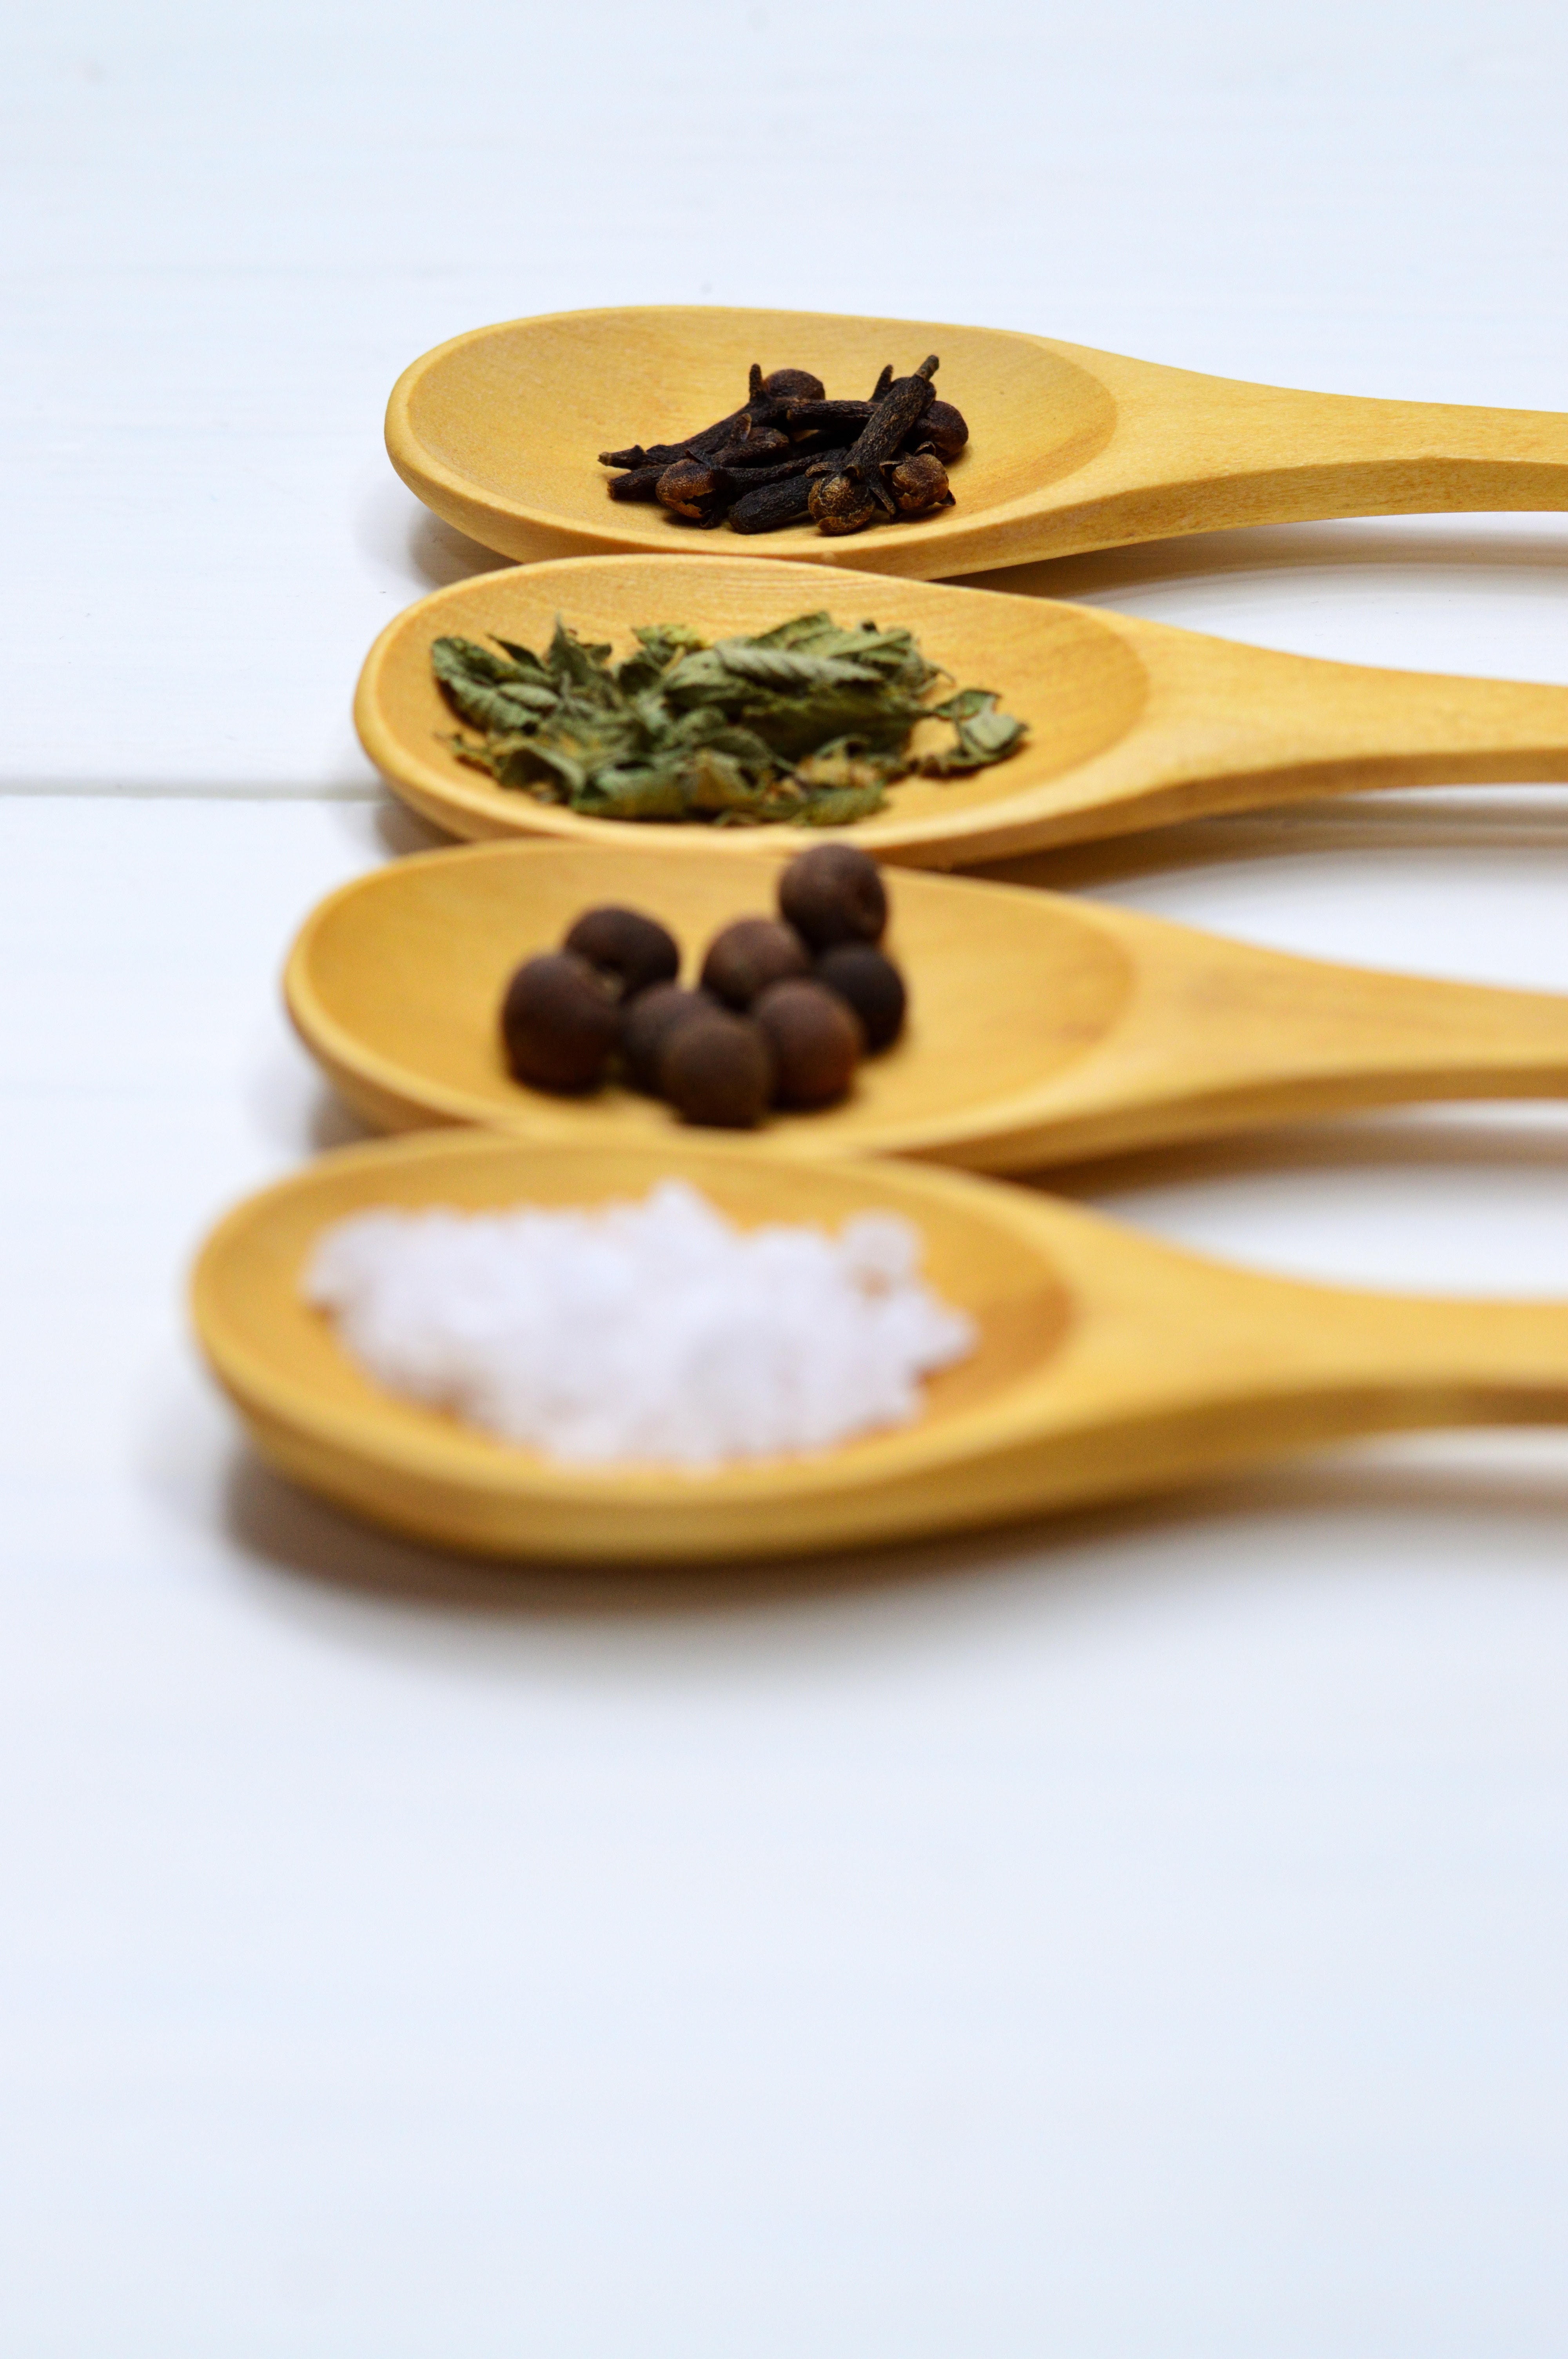
spoon, yellow, cutlery, fork, plate, tableware, dishware, food, cuisine, table, dish, kitchen utensil